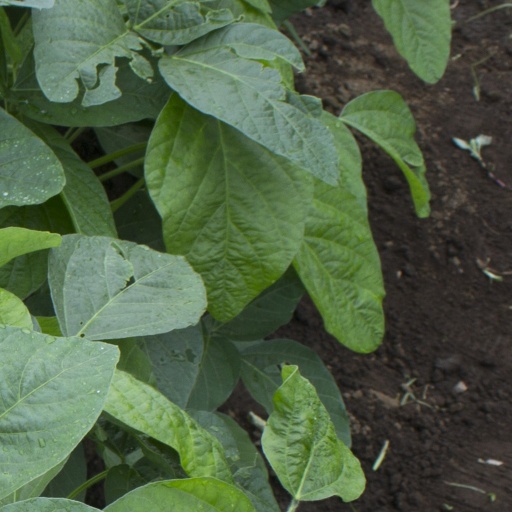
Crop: soybean